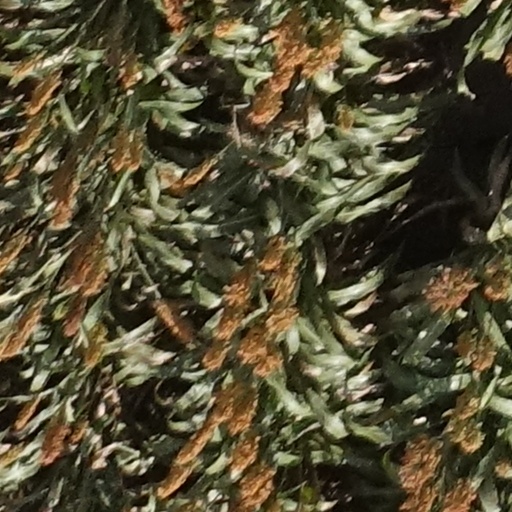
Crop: sorghum